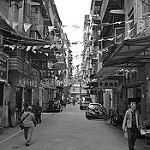
Label: B & W